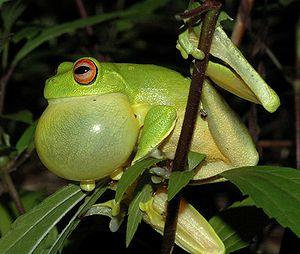
Dryopsophus chloris est une espèce d'amphibiens de la famille des Pelodryadidae.
Le sac vocal est un sac gulaire destiné à amplifier les sons par la formation d'une caisse de résonance. Cet organe constitué de la membrane souple de peau extensible est présent chez les mâles de la plupart des anoures mâles, c'est-à-dire les mâles des espèces de grenouilles et de crapauds et chez les mâles de certaines espèces d'oiseaux comme le Tétras des armoises. D'ailleurs le nom du genre Tympanuchus, incluant des espèces de tétras, est construit à partir de la racine du grec ancien pour tambour.